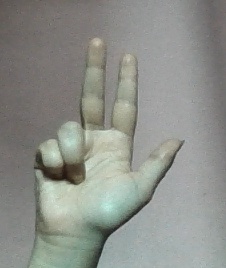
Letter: al